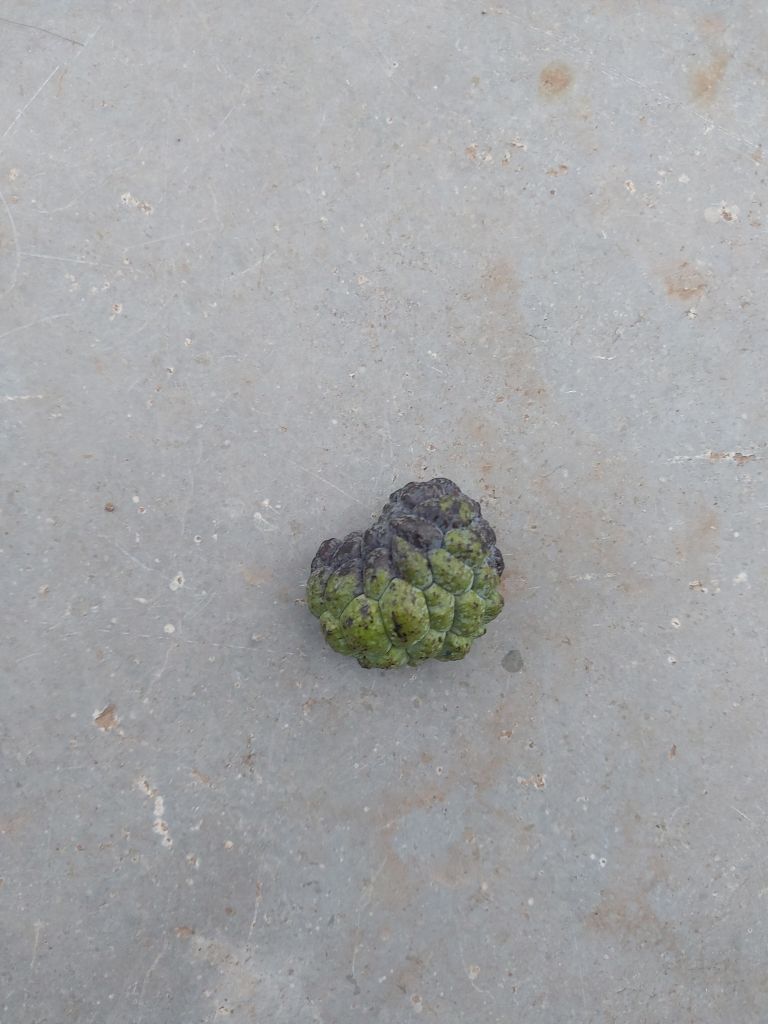
Disease label: Blank Canker